Propfan

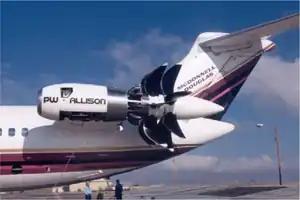
The PW–Allison 578-DX engine installed on the same MD-80 testbed. The contra-rotating, geared propfan engine is in diameter, with six blades in front and six blades in back.

The GE36 Unducted Fan (UDF), from American engine maker General Electric (GE) with 35-percent participation from French partner Snecma (now Safran), was a variation on the original propfan concept and resembled a pusher configuration piston engine. GE's UDF had a novel direct-drive arrangement, where the reduction gearbox was replaced by a low-speed seven-stage free turbine. One set of turbine rotors drove the forward set of propellers, while the rear set was driven by the other set of rotors which rotated in the opposite direction. The turbine had 14 blade rows with seven stages. Each stage was a pair of contra-rotating rows. Airframers, who had been wary of issue-prone gearboxes since the 1950s, liked GE's gearless version of the propfan: Boeing intended to offer GE's pusher UDF engine on the 7J7 platform (which would have had a cruise speed of Mach 0.83), and McDonnell Douglas planned to do likewise on their MD-94X airliner. The GE36 was first flight tested mounted on the #3 engine station of a Boeing 727-100 on August 20, 1986. The GE36 UDF for the 7J7 was planned to have a thrust of , but GE claimed that in general its UDF concept could cover a thrust range of , so a UDF engine could possibly match or surpass the thrust of the CF6, GE's family of widebody engines at that time.